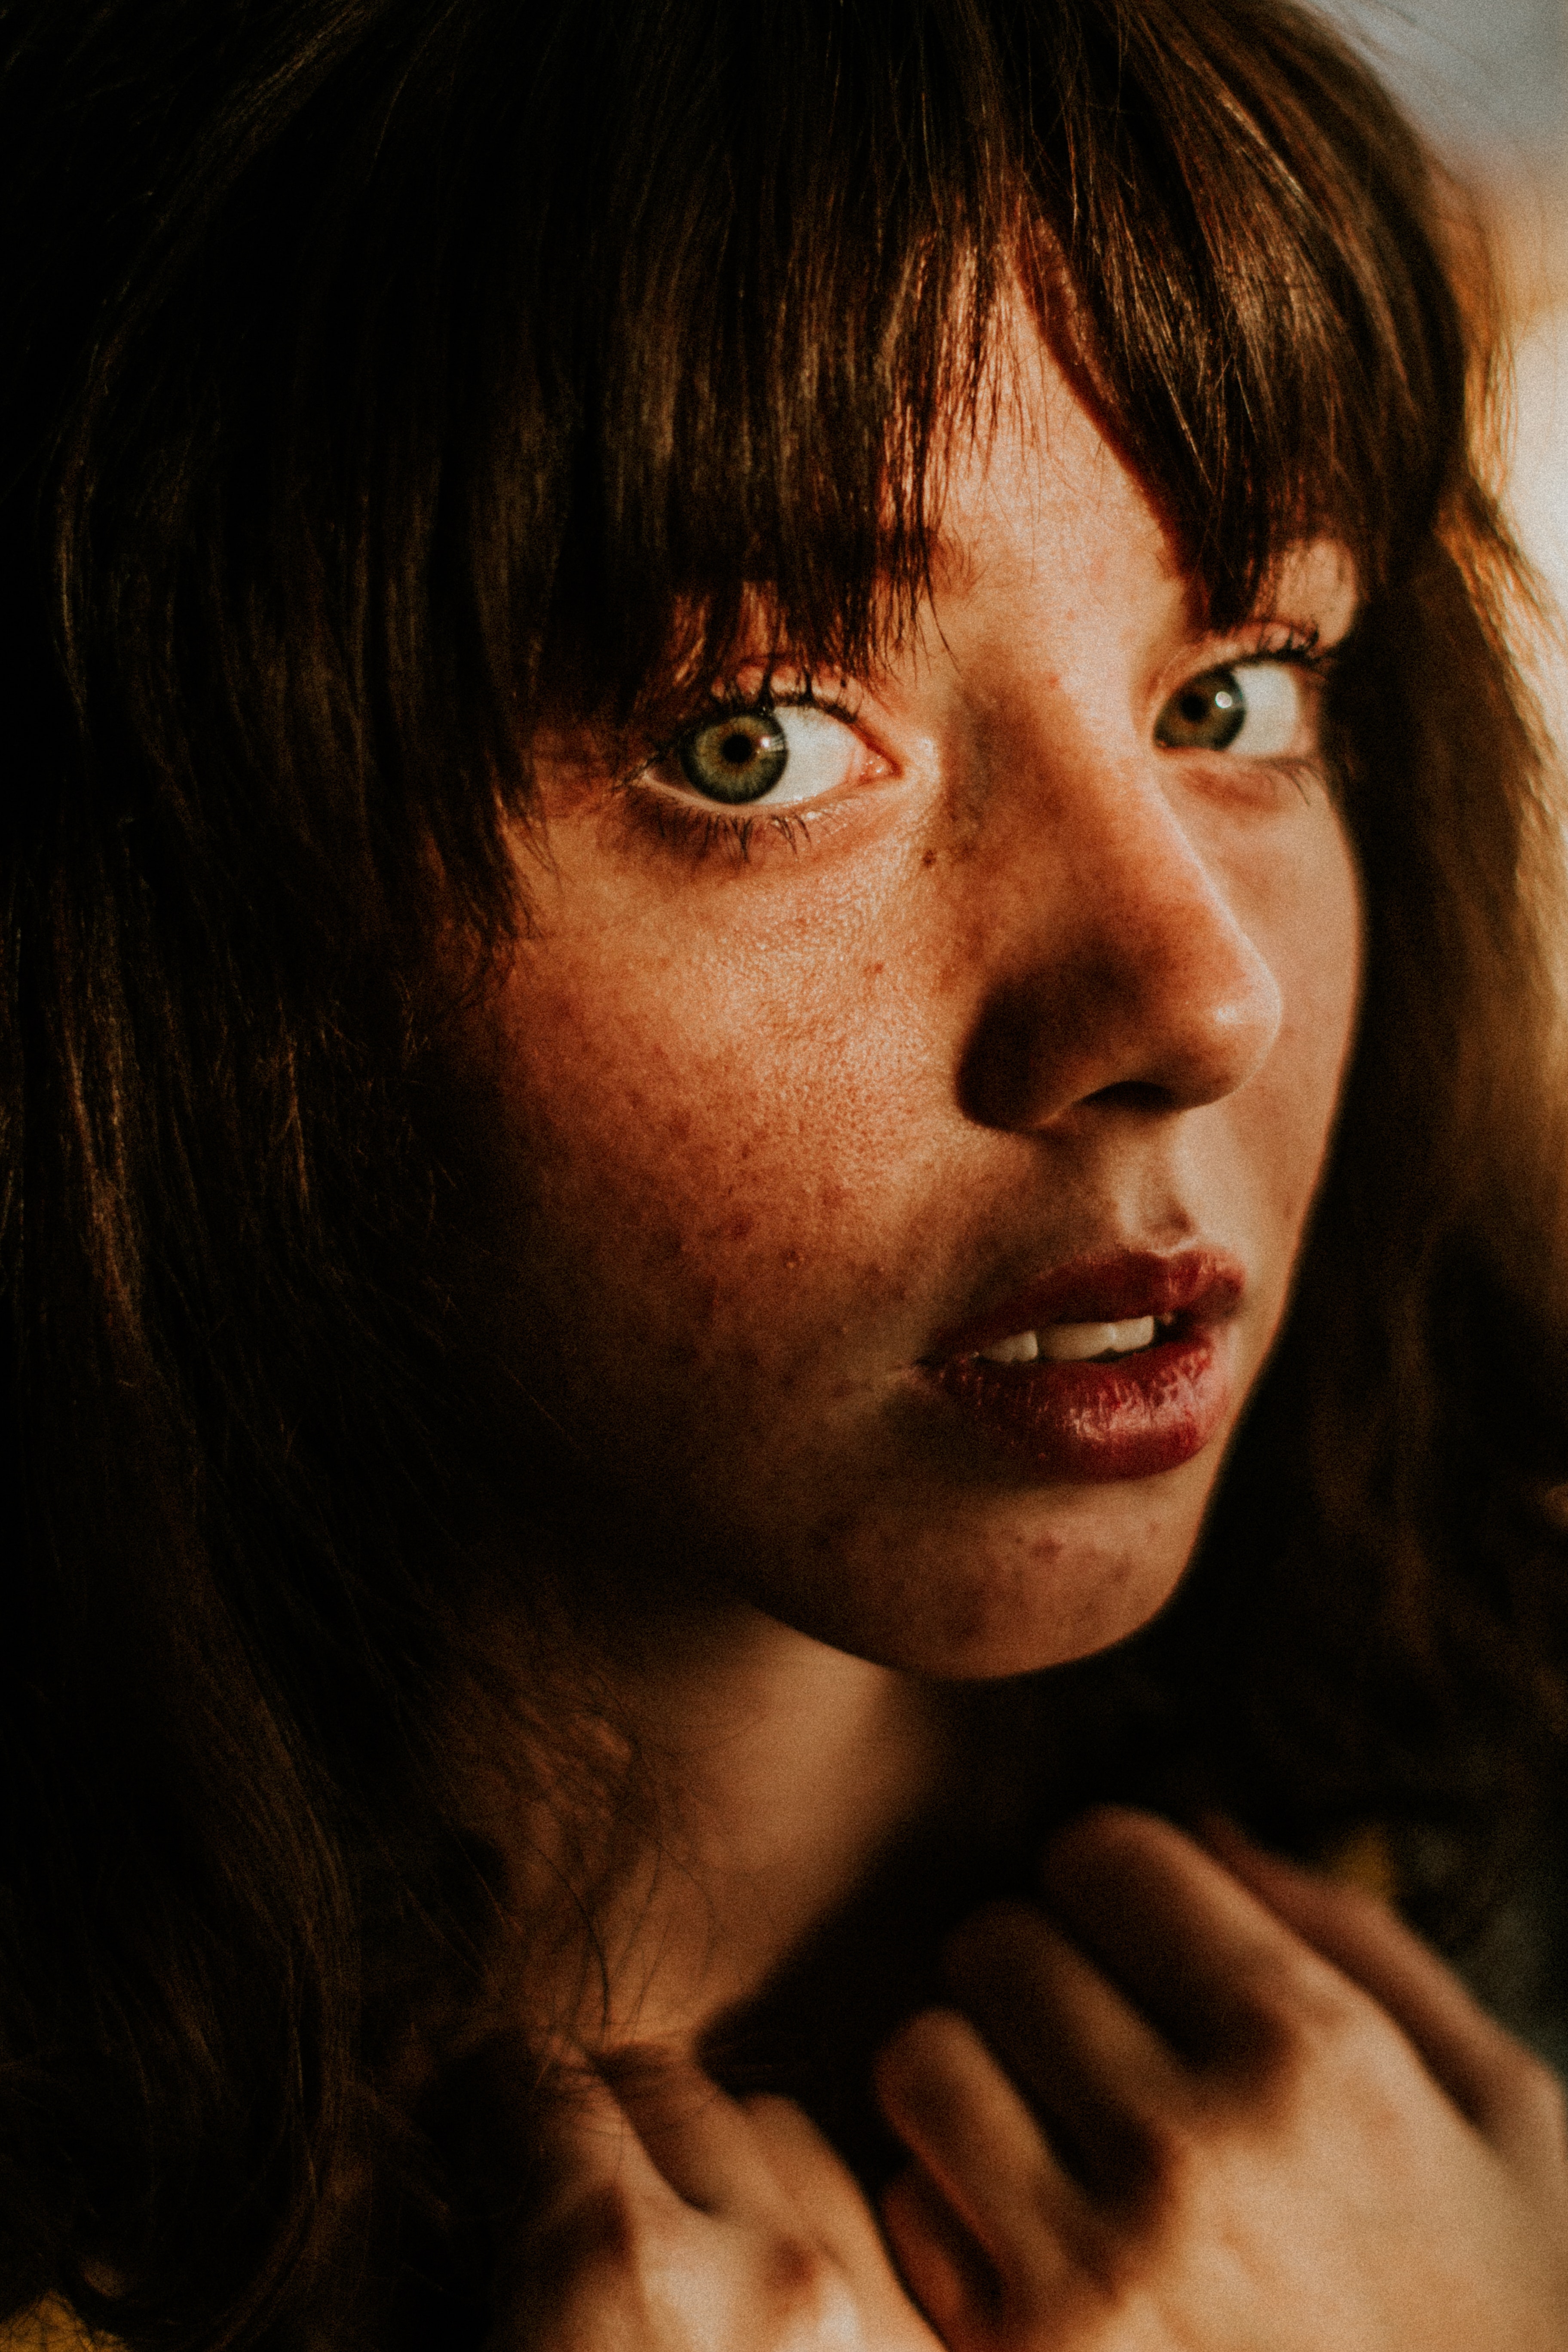
face, hair, head, nose, beauty, portrait, chin, hairstyle, close up, lip, eye, cheek, human, mouth, portrait photography, photography, flesh, brown hair, self portrait, No expression, flash photography